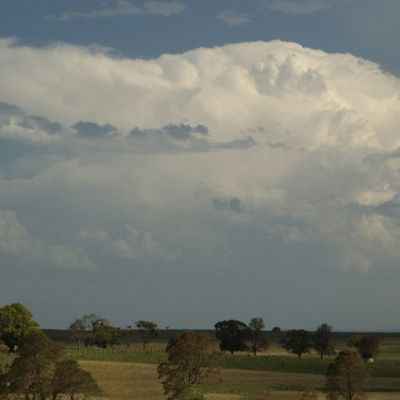
Cloud type: Cumulonimbus (Cb)